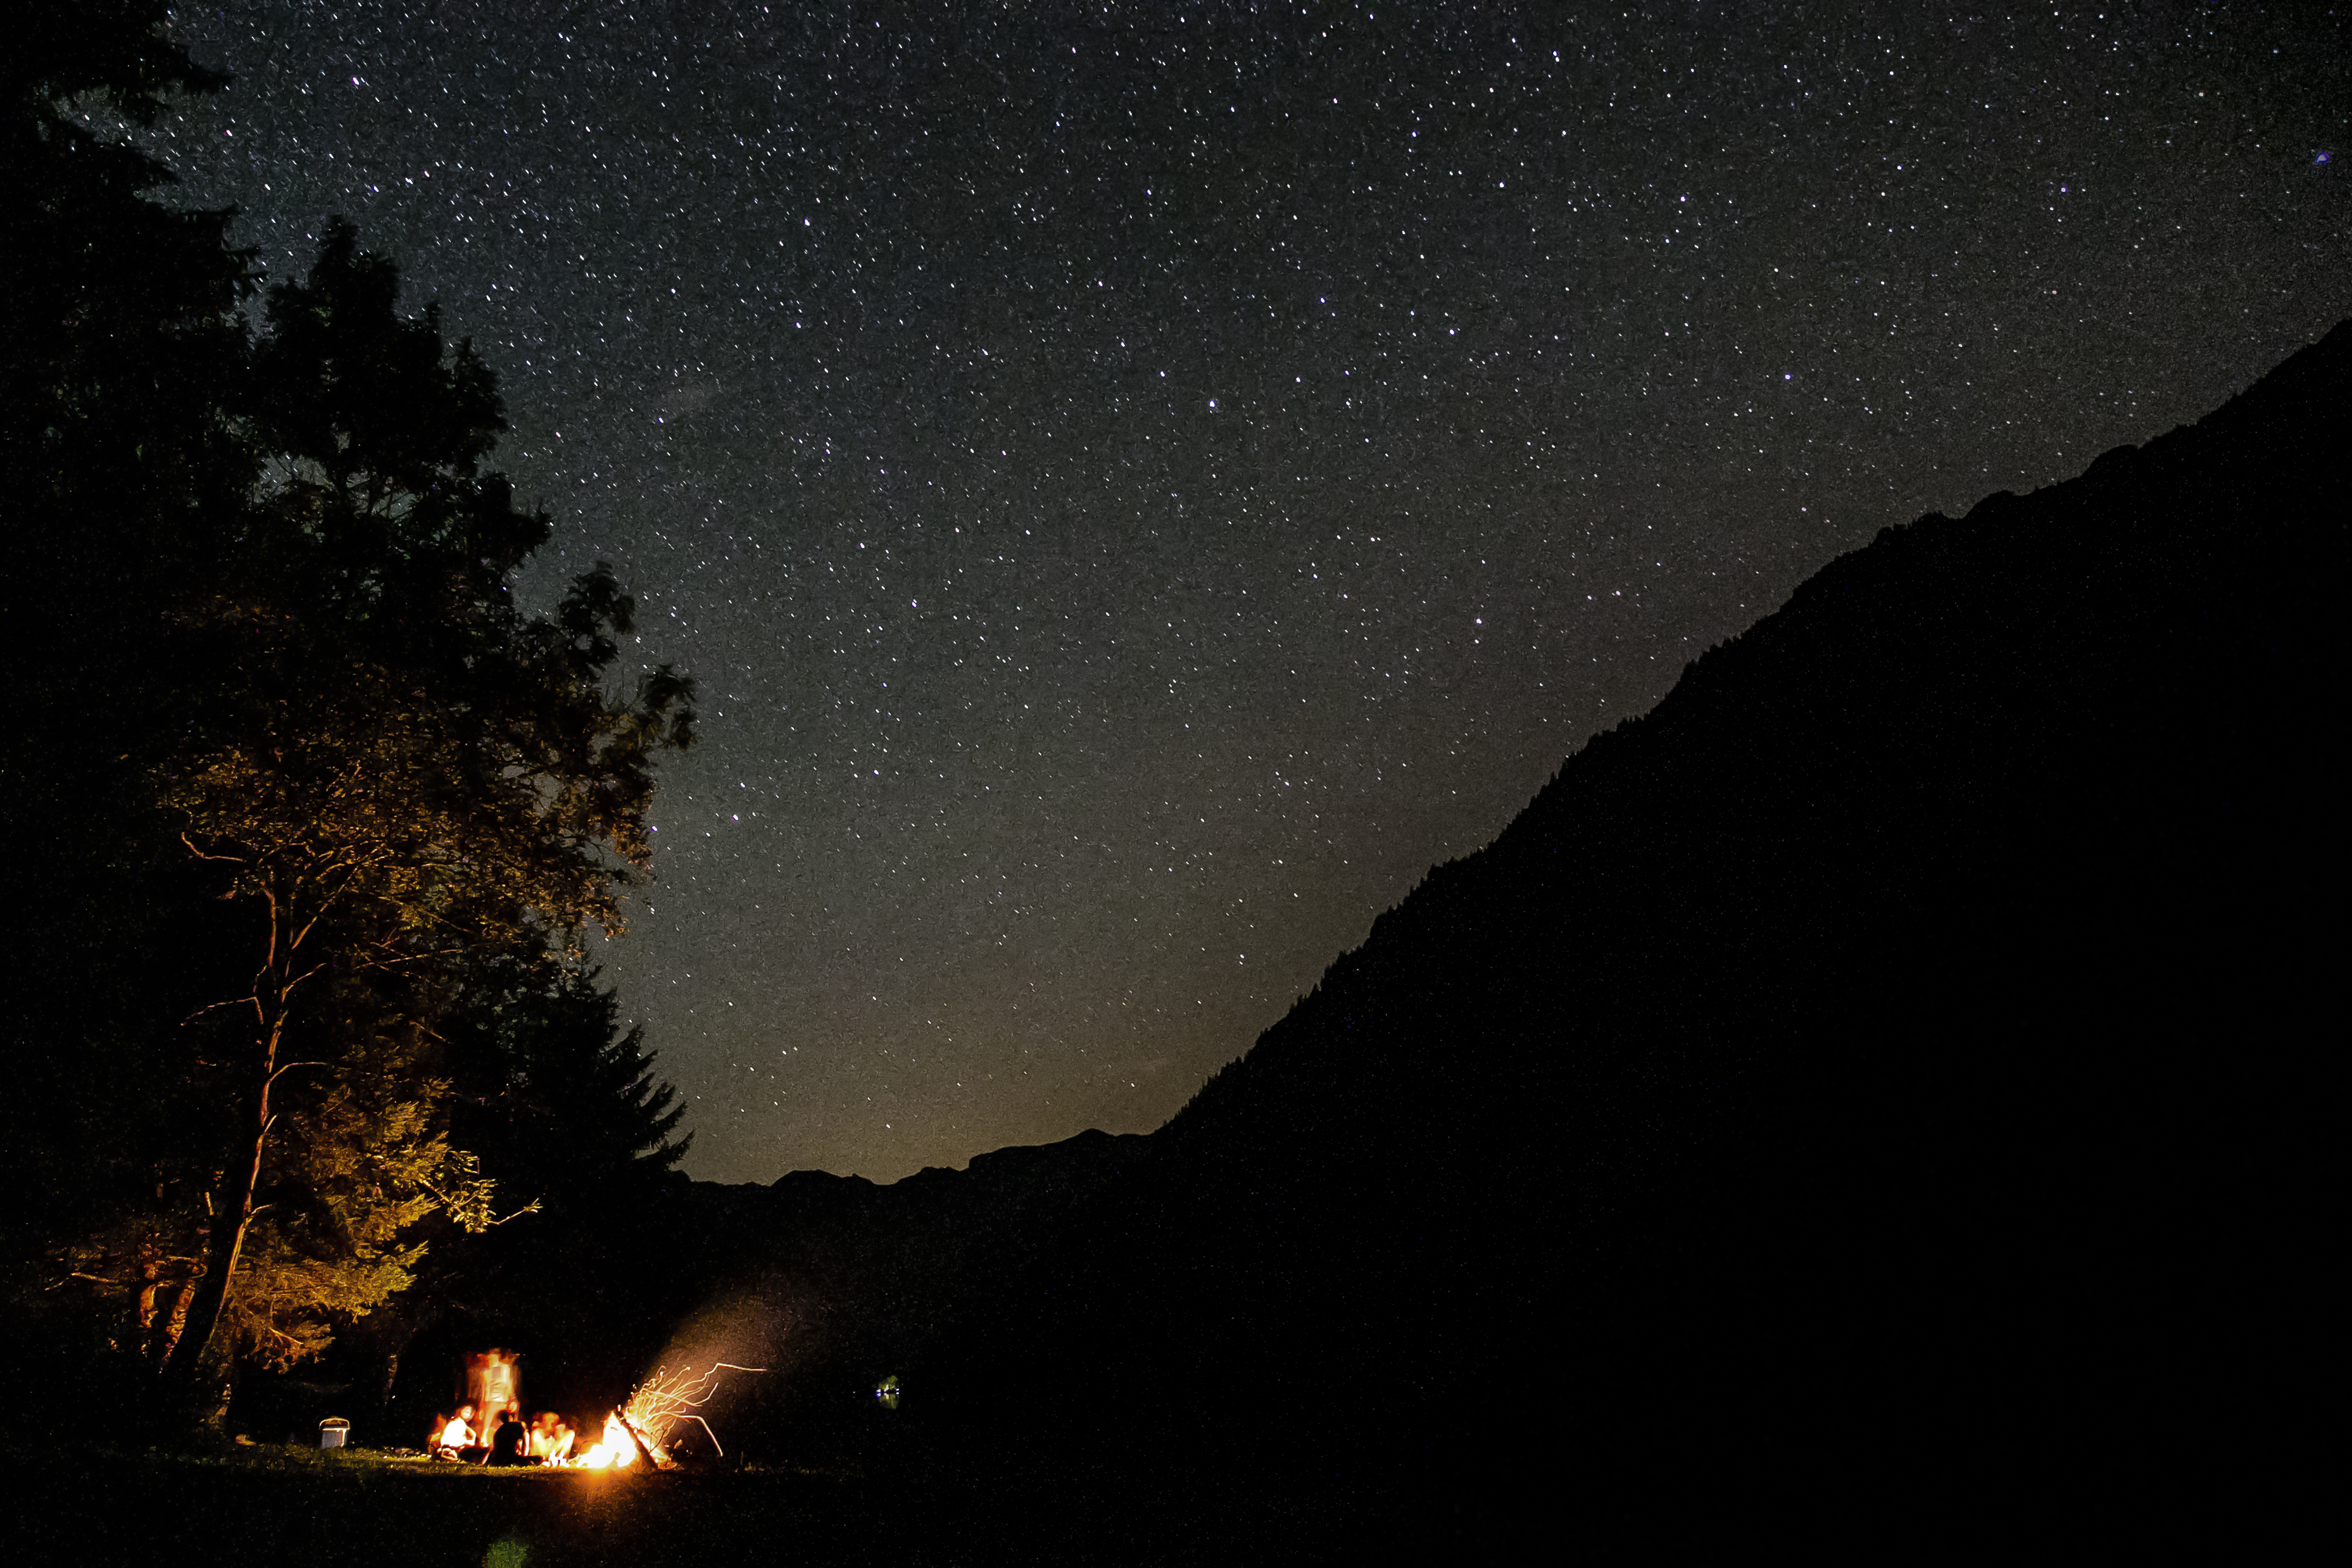
creative, night, photography, star, atmosphere, darkness, galaxy, moonlight, free, astronomy, design, stars, copyrightfree, commons, feuer, wendelin, jacober, glarnerland, see, foto, sternen, sternenfotografie, klontal, nacht, midnight, nach, kl ntalersee, astronomical object, sternschnuppen, geological phenomenon